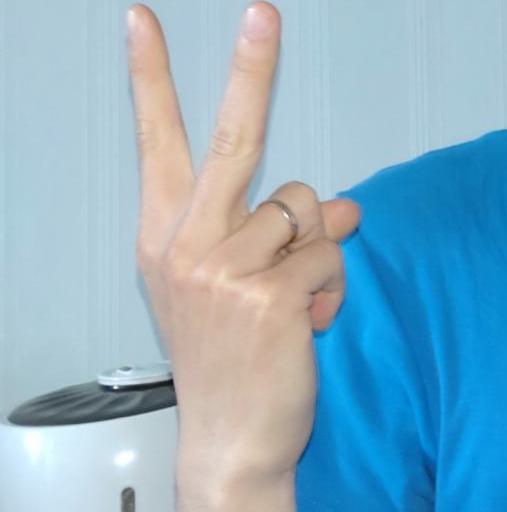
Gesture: peace_inverted